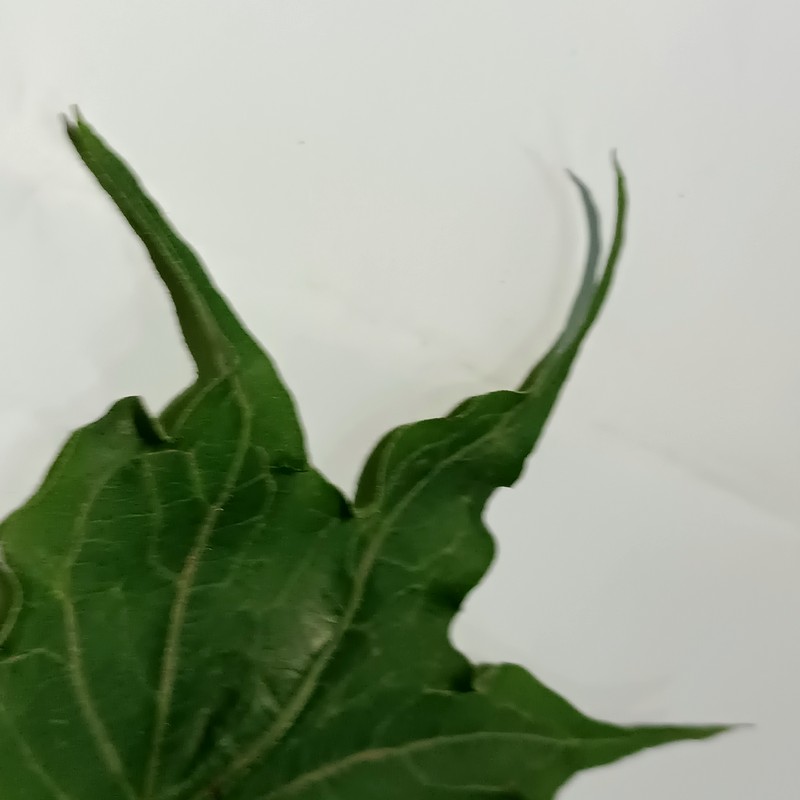
Label: Herbicide Growth Damage